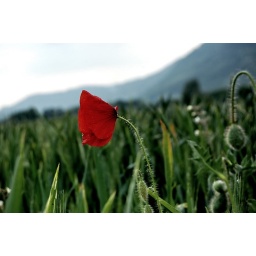
red in green